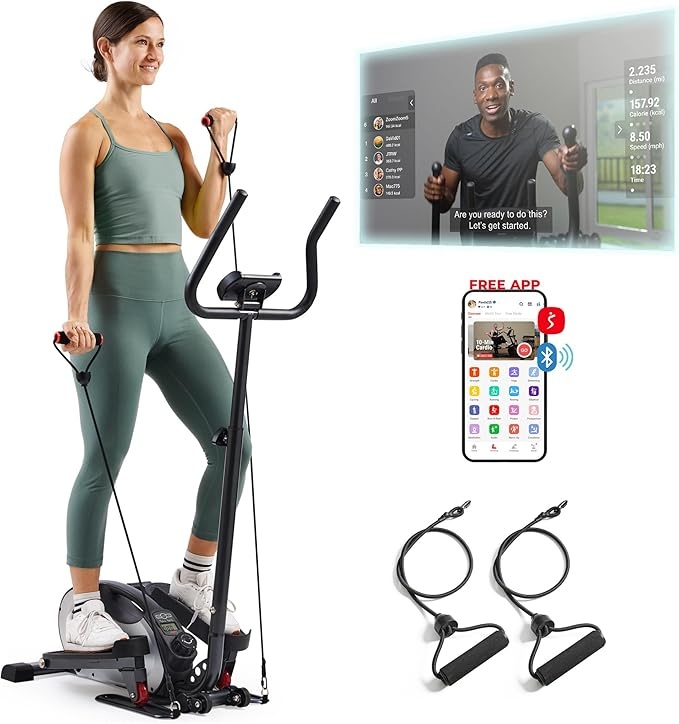
Sunny Health & Fitness 2-in-1 Sit/Stand Mini Elliptical Machine, Portable Under Desk Peddler Exerciser for Senior Home Workout, Optional Free Sunnyfit App Bluetooth Link, Handlebars or Resistance Band
About This 【FULL BODY & LOW IMPACT EXERCISE MACHINE】The elliptical machine for home provides exercises that minimizes joint stress, promotes healthy calorie burn, and muscle toning. Made for anyone looking to improve cardio health or recover from injuries. 【ADJUSTABLE HANDLEBAR】Built-in handlebar increases safety while standing letting you work out knees and legs safely. Supports users up to 300 LB and gives our step machine long lasting use over the years. 【FREE CONNECTED APP】 Enjoy FREE access to the SunnyFit App with every Sunny Health & Fitness product—no membership fees! Dive into 1,000+ trainer-led workouts, explore 10,000+ virtual scenic tours, track your progress, challenge others, and much more! 【VERSATILE 2-IN-1 MINI ELLIPTICAL】The Included resistance bands let you work out your upper body, strengthening your entire body all at once. The smooth flywheel lets you pedal both forward and backward for multiple exercises and help recovery. 【SMOOTH MAGNETIC RESISTANCE】Features 16 levels of quiet, magnetic resistance and an easy-to-use dial, adjusting the intensity of your workout becomes simple. The 7” stride length provides effective exercises within a compact design. 【DIGITAL MONITOR】Effectively measure and track your workouts with the onboard digital monitor, displaying Calories, Distance, Odometer, Pulse, RPM, Speed, Time, and a Scan mode for convenient monitoring. 【UPGRADED METRICS】Level up your workouts by adding the HR200 heartrate monitor (NOT INCLUDED) to your exercise routine. Track your pulse and more accurate metrics to see your progress in real time and keep up with your fitness journey. 【COMPACT AND USER-FRIENDLY DESIGN】This elliptical includes a built-in device holder and padded handlebars for a comfortable workout experience. It also features transportation wheels and a convenient handle, making it easy to move and store. 【EASY TO ASSEMBLE】Our foot stepper workout machine comes with pre-assembled parts and a simple to use toolkit for assembly. With clear yet simple instructions, our easy-to-build design will have your rower set up quickly and without any hassle. 【PREMIER U.S.-BASED BRAND】With 20+ years of excellence, Sunny Health & Fitness delivers top-notch equipment dedicated to excellence. With our devoted support team and certified trainers enjoy an unmatched FIT FOR EVERYONE experience. Overview Model Name : SF-E323057 Brand : Sunny Health & Fitness Color : Dark Gray Product Dimensions : 33.3"D x 18.5"W x 50.6"H Material : Alloy Steel, Plastic
Brand: SunnyHealthFitness
Category: Sporting Goods > Fitness & General Exercise Equipment > Cardio > Cardio Machines > Elliptical Trainers > Magnetic Elliptical Trainers